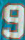
Number: 9